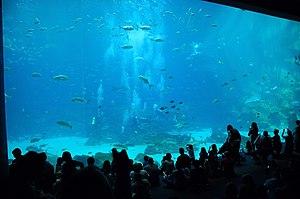
L'aquarium de Géorgie est un aquarium américain situé dans la ville d'Atlanta, capitale de l’État de Géorgie. C'est un aquarium de 32 000 m³. Il abrite plus de 120 000 animaux de 500 espèces différentes. Le bâtiment fut financé en grande partie grâce à une donation de 250 millions de dollars de Bernard Marcus, le fondateur de Home Depot. Étendu sur plus de 8 ha, il est situé au nord du Centennial Olympic Park, près du centre-ville d'Atlanta.